List of twin towns and sister cities in North Macedonia

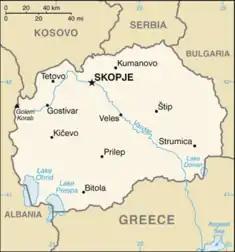
Map of North Macedonia

This is a list of municipalities in North Macedonia which have standing links to local communities in other countries known as "town twinning" (usually in Europe) or "sister cities" (usually in the rest of the world).